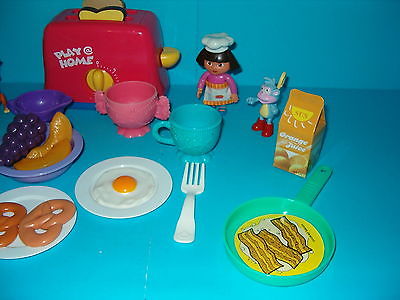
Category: toaster